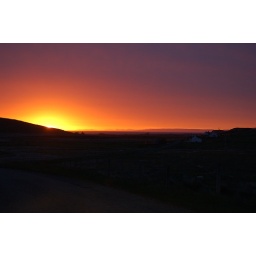
golden sunrise over scotland's west coast